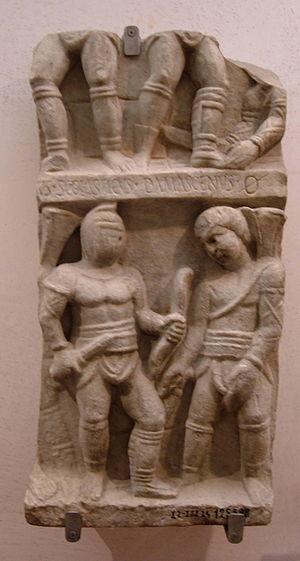
Le rétiaire était un des types de gladiateurs romains. Son armement caractéristique fait du rétiaire un gladiateur atypique.